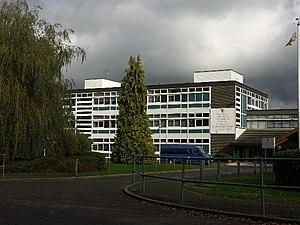
Dibden est un petit village du Hampshire, en Angleterre, qui date du Moyen Âge. Il est dominé par les localités voisines de Hythe et Dibden Purlieu. Il fait partie de la paroisse civile de Hythe et Dibden. Il se trouve à l'extrémité orientale de la New Forest, dans une vallée qui se jette dans la Southampton Water.